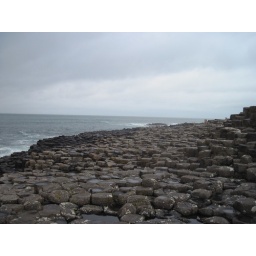
Tuesday, April 5 in Northern Ireland. County Antrim, Bushmill's Distillery, the Giant's Causeway and the coast of Northern Ireland by bus